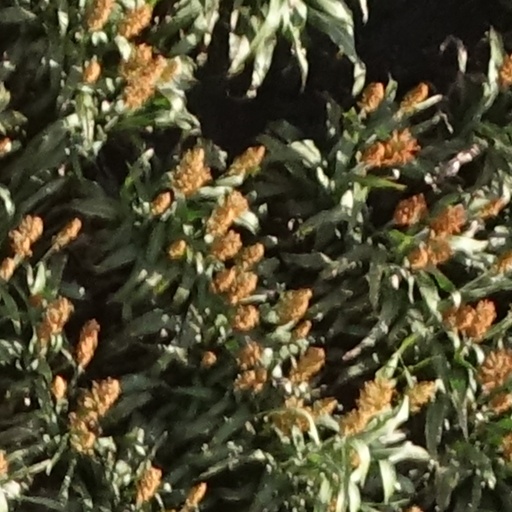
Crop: sorghum